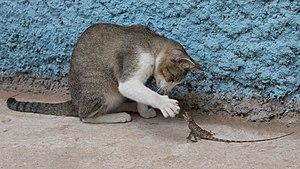
Chat domestique assis jouant avec un Calotes versicolor (agame versicolore) passif, lui faisant face, au Laos Euskara: Felis silvestris catus (katu arrunta) bat Calotes versicolor (ekialdeko lorategi-muskerra) batekin jolasten, Laosen. Polski: Kot domowy (Felis catus) bawiący się z
Le Chat domestique est la sous-espèce issue de la domestication du Chat sauvage, mammifère carnivore de la famille des Félidés.